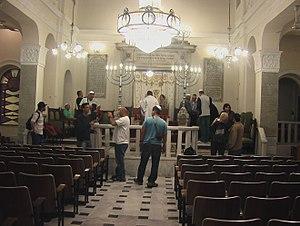
La présence de Juifs à Bitola ou Monastir remonte à l'Antiquité ; la ville a ainsi abrité l'une des plus anciennes communautés juives de Macédoine jusqu'à la Seconde guerre mondiale.